Greater Pittsburgh

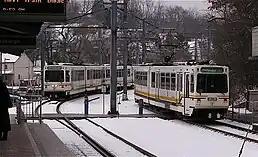
Pittsburgh Regional Transit light rail train at Washington Junction station in Bethel Park, Pennsylvania in March 2005

Pittsburgh International Airport is located to the west of downtown Pittsburgh in Findlay. The smaller but less crowded Arnold Palmer Regional Airport to the east of downtown in Latrobe provides commercial service to the metro area.